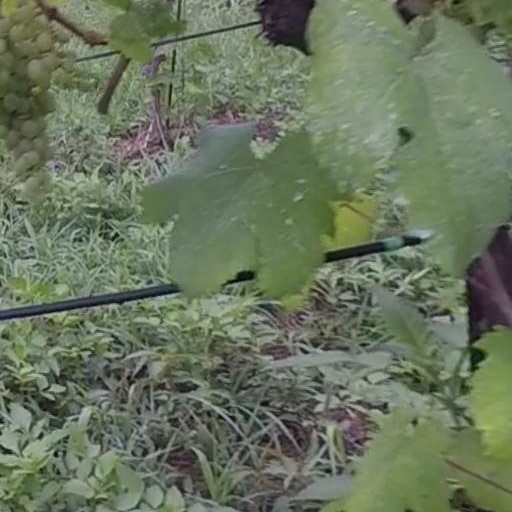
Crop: grape